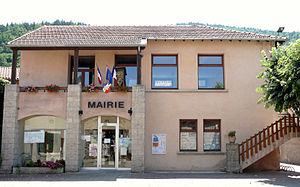
Lavoûte-sur-Loire - Mairie
Lavoûte-sur-Loire est une commune française située dans le département de la Haute-Loire en région Auvergne-Rhône-Alpes.